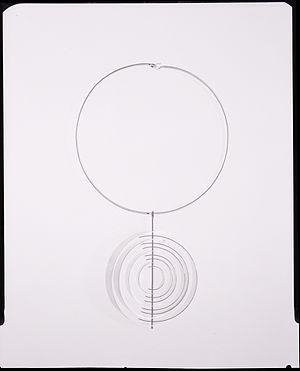
Eugenio Carmi, né le 17 février 1920 à Gênes et mort le 16 février 2016 à Lugano, est un peintre italien contemporain.